Sibun River

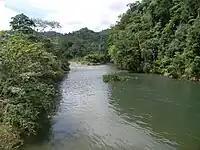
Sibun River, view from Hummingbird Highway

The headwaters of the Sibun River are located within the Maya Mountains, at approximately 800 meters above sea level, where the Sibun is known as the Caves Branch River. The river then flows through a gorge until it reaches an alluvial floodplain, where citrus and cacao plantations exist. Here the river valley is flanked by karst topography featuring Maya cave sites. Before the river reaches the village of Freetown Sibun, river figs and spiny bamboo ("Guadua longifolia") are common along its banks; along the stretch of river between the coast and the village, mangroves are predominant. It empties into the Caribbean Sea, south of Belize City.